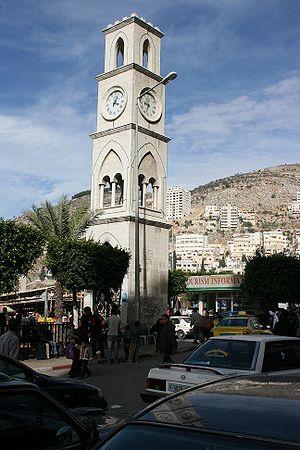
Cet article recense les sites inscrits au patrimoine mondial en Palestine.